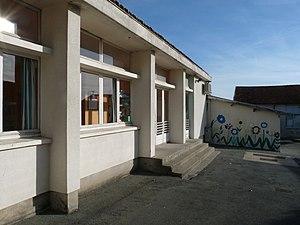
Ecole, St-Christophe-de-Double, Gironde, France
Saint-Christophe-de-Double est une commune du Sud-Ouest de la France située dans le département de la Gironde, en région Nouvelle-Aquitaine.